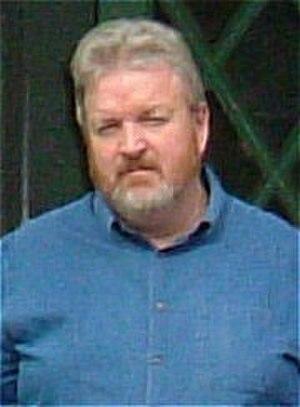
Cette liste présente les 650 membres de la 56ᵉ législature de la Chambre des communes du Royaume-Uni au moment de leur élection le 7 mai 2015 lors des élections générales britanniques de 2015. Elle présente les élus par circonscriptions.
Le secrétaire d'État pour l'Irlande du Nord de l'ombre est un membre du cabinet fantôme du Royaume-Uni chargé de l'examen du secrétaire d'État pour l'Irlande du Nord et de son ministère, le Bureau pour l'Irlande du Nord.
Cette liste présente les 650 membres de la 55ᵉ législature de la Chambre des communes du Royaume-Uni au moment de leur élection le 6 mai 2010 lors des élections générales britanniques de 2010. Elle présente les élus par circonscriptions.